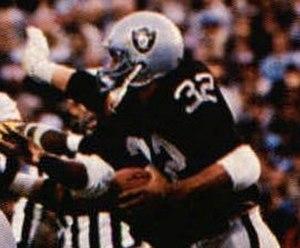
"Le prix du meilleur joueur de la NFL (MVP) est remis, chaque année depuis la saison 1957, par Associated Press à un joueur de la National Football League réputé avoir été ""le plus utile"" au cours de la saison régulière. Bien qu'il y ait eu de nombreux prix de NFL MVP décernés dans le passé, de nos jours, celui présenté par l'AP est considéré de facto comme le prix officiel et le plus prestigieux. Depuis 2011, la NFL organise la cérémonie annuelle des récompenses de la NFL au cours de laquelle elle met en avant le vainqueur du prix du meilleur joueur de l'année. Elle y remet également d'autres prix AP tels que le joueur offensif de l'année NFL et le joueur défensif de l'année NFL.